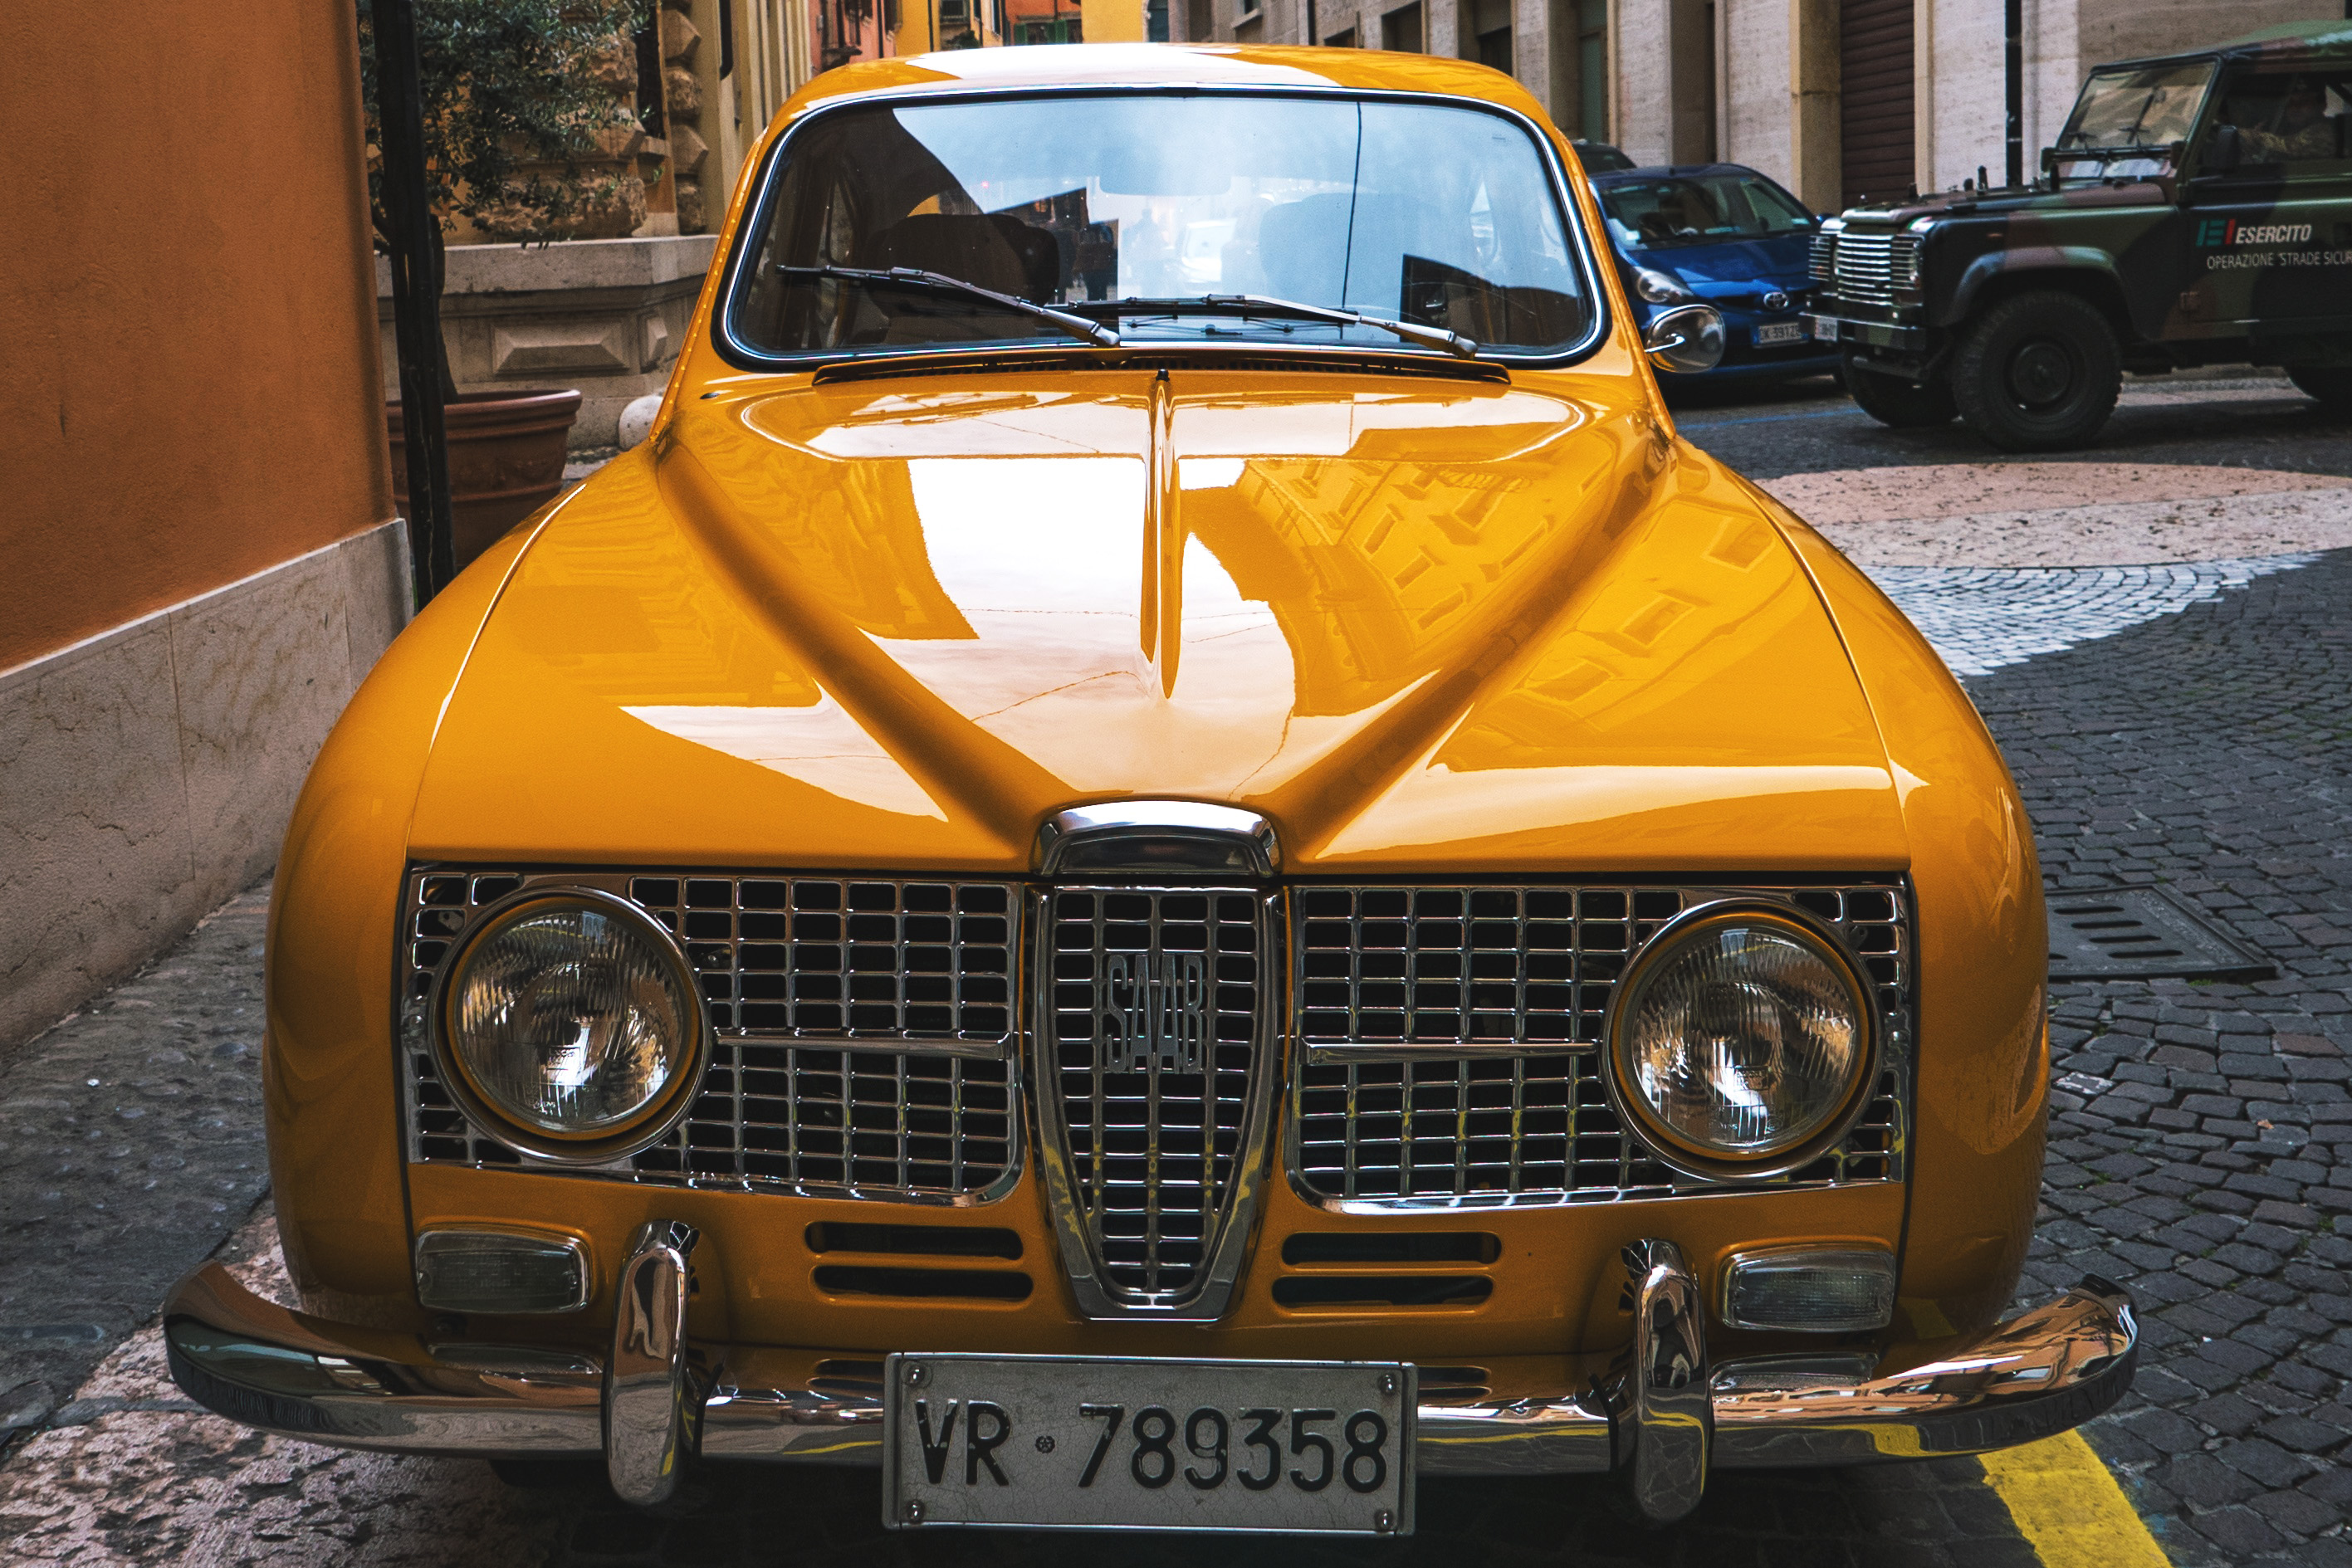
land vehicle, vehicle, car, classic car, classic, sedan, antique car, coupe, grille